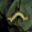
Label: caterpillar